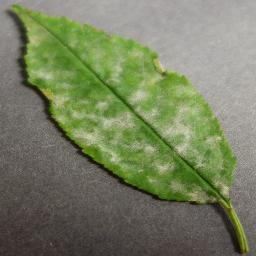
Label: Cherry___Powdery_mildew